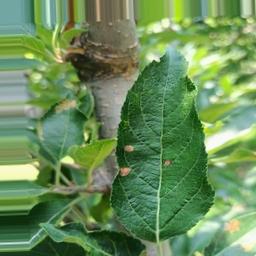
Label: Alternaria